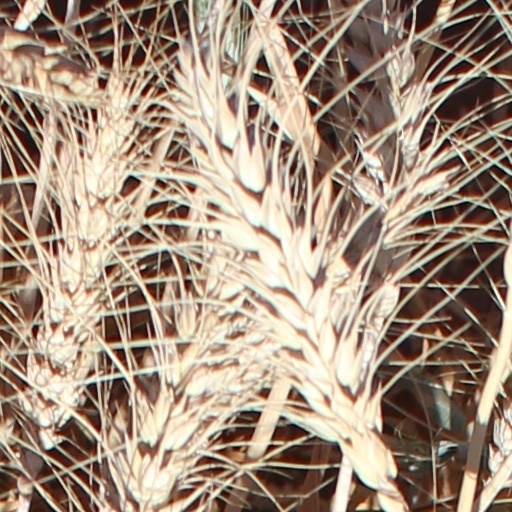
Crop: wheat